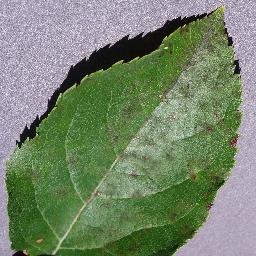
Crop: apple
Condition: scab